Maneepong Jongjit

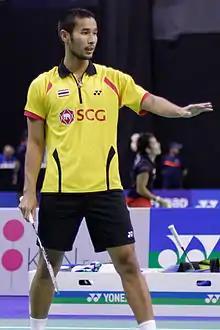
Maneepong Jongjit at the 2013 French Super Series.

Maneepong Jongjit (born 21 March 1991) is a Thai badminton player. He studies at Ratna Bundit University.